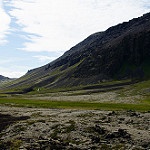
Label: mountain